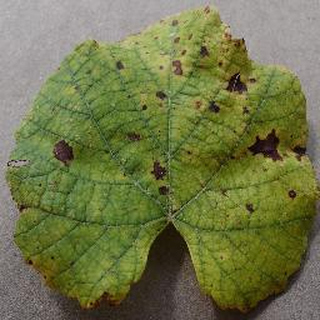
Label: grape_leaf_blight